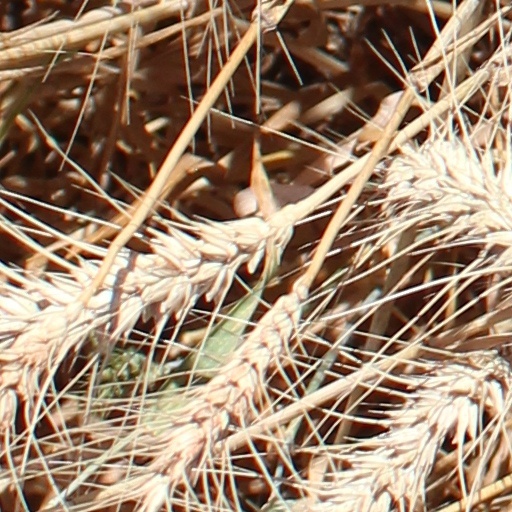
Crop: wheat